Juan Manuel Canaveris

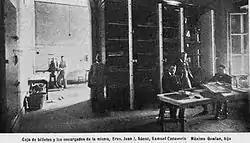
Juan Sáenz (left), Samuel Canaveris (standing), and Máximo Gowland (right), distinguished gentleman belonging to the Gowland family.

He was also the father of Ángel Canaveris Gutiérrez, a prestigious psychiatrist born in Genoa, who had a long career as head of public hospitals in the Banda Oriental. His daughter Axa Cristina Canaveris, was married to Pedro Acevedo, a grandson by maternal line of Vicente Anastasio Echevarría.